Alfred Jarvis

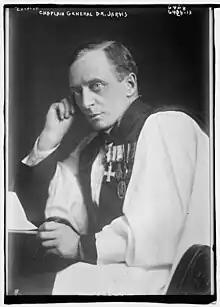

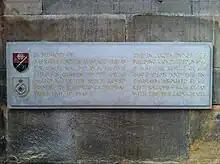
Memorial in Sheffield Cathedral

Alfred Charles Eustace Jarvis (14 November 1876 – 26 March 1957) was an eminent Anglican priest in the 20th century.